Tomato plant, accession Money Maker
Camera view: vertical (180 deg); turntable rotation: 60 degrees
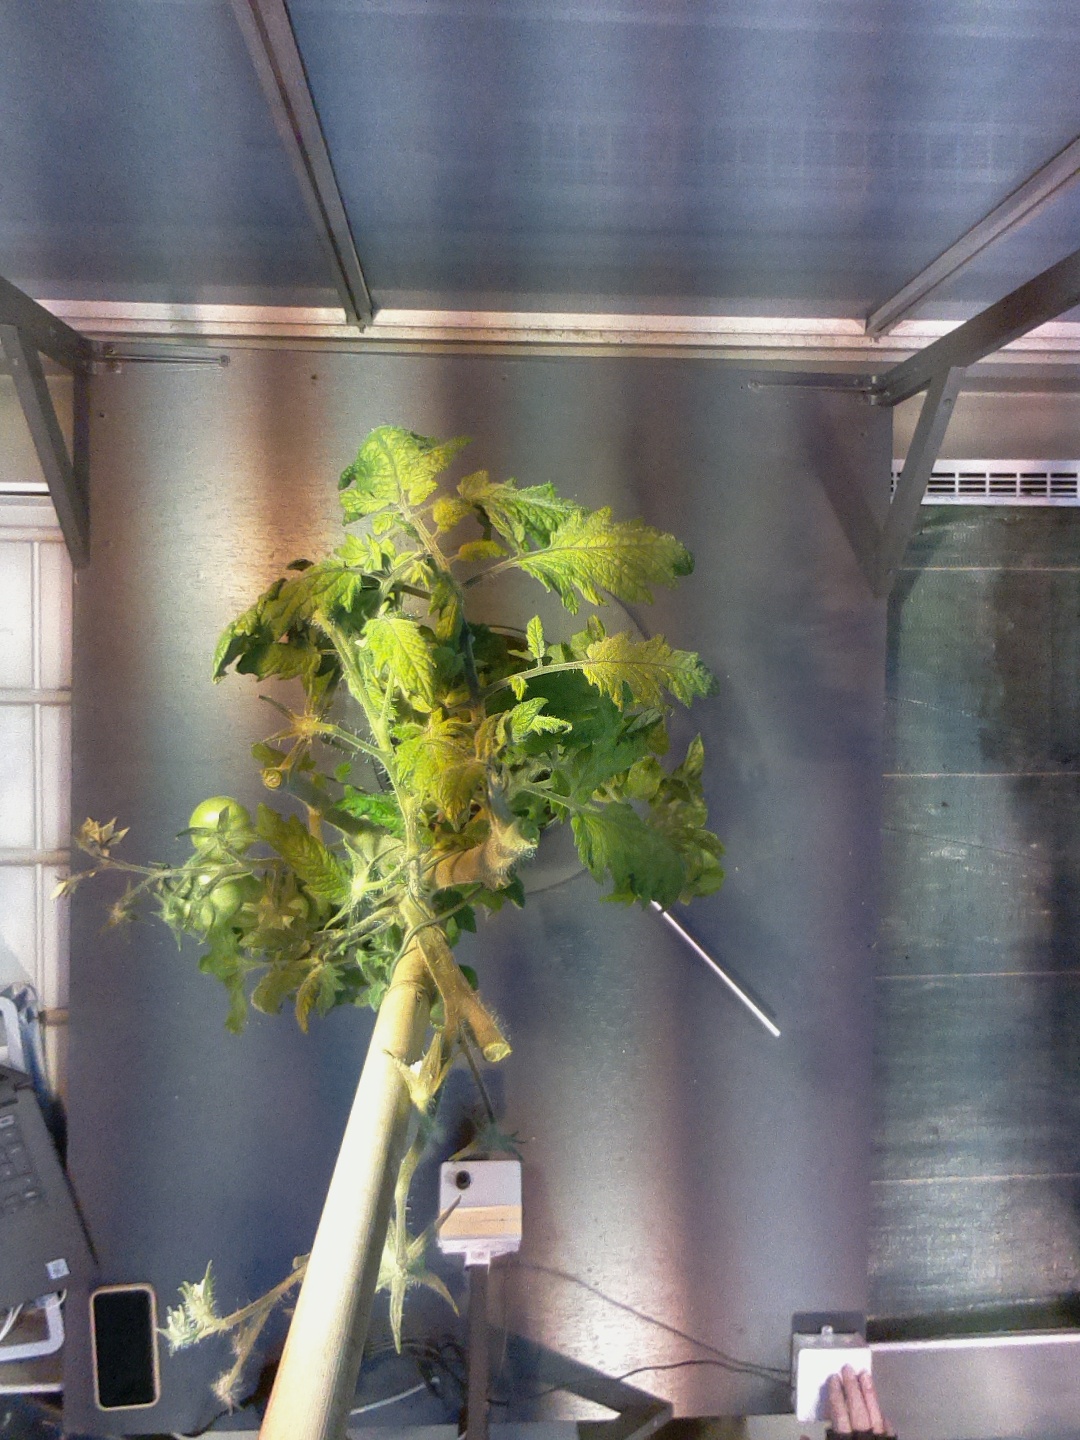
BBCH growth stage 75: 50%-60% of final fruit size